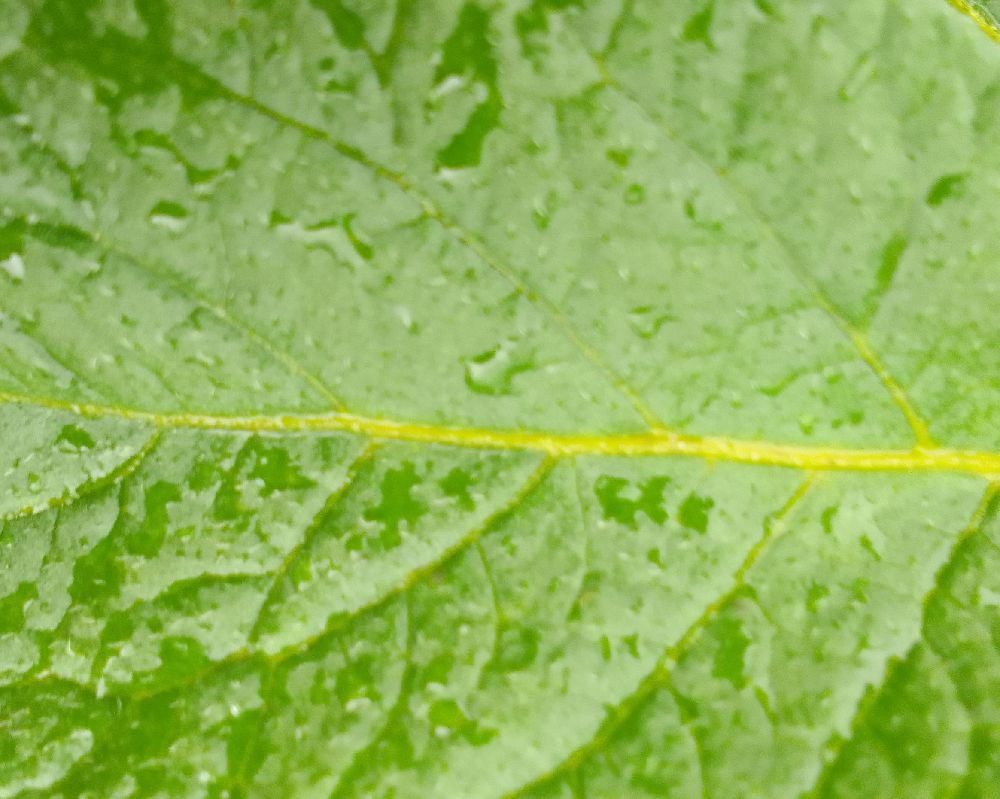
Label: Healthy